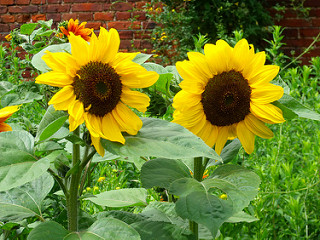
Flower: sunflower